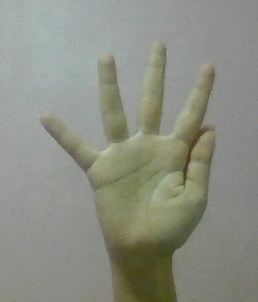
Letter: sheen